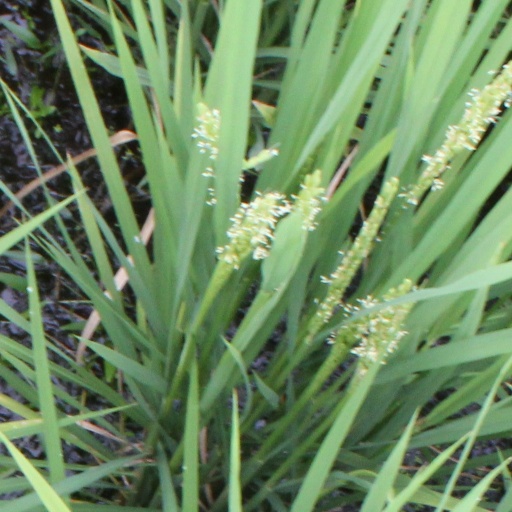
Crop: rice